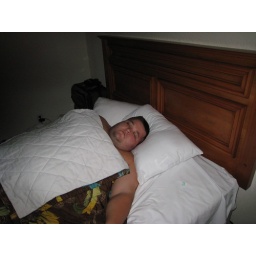
The only time that bed had just one person in it !